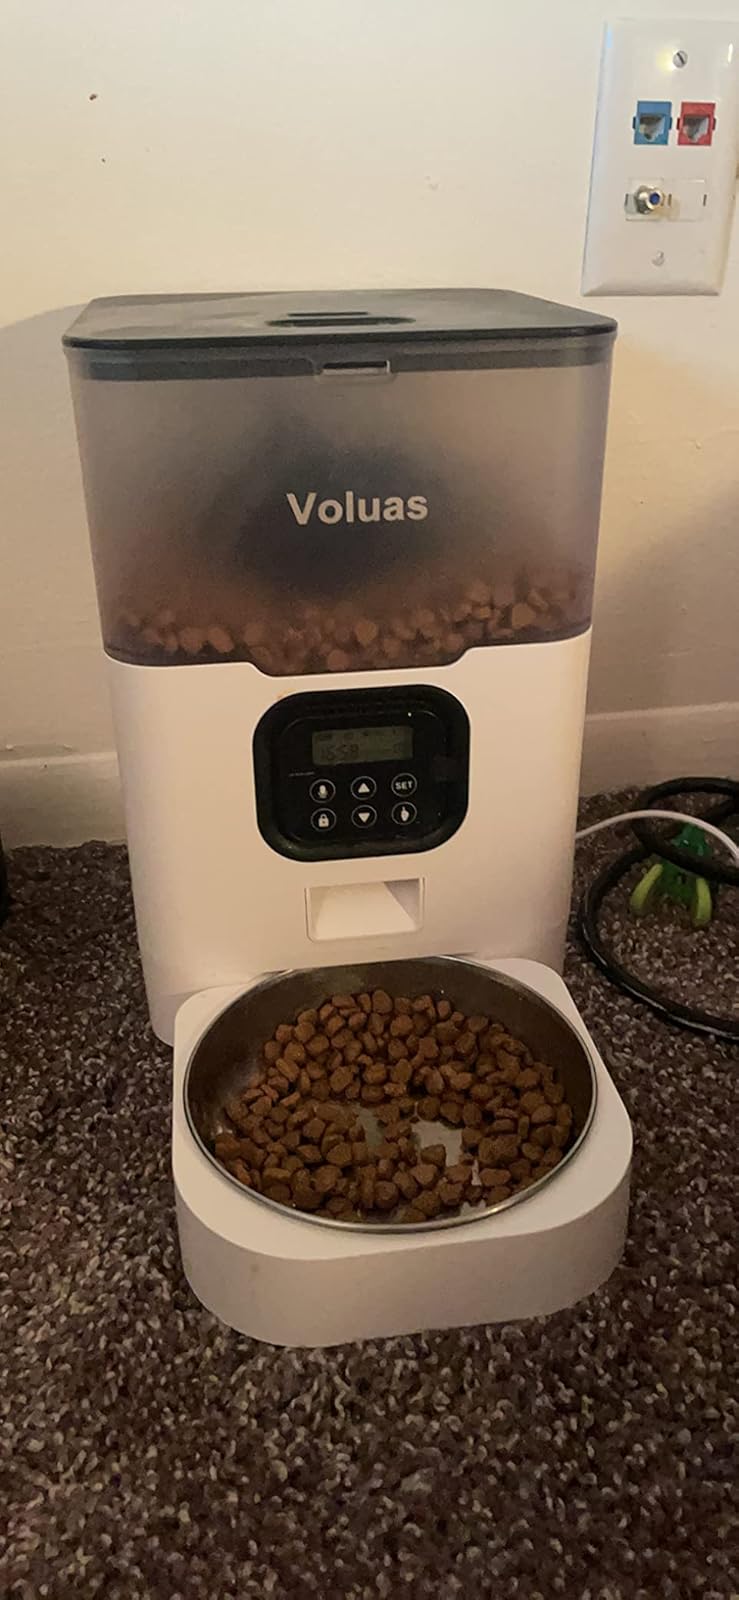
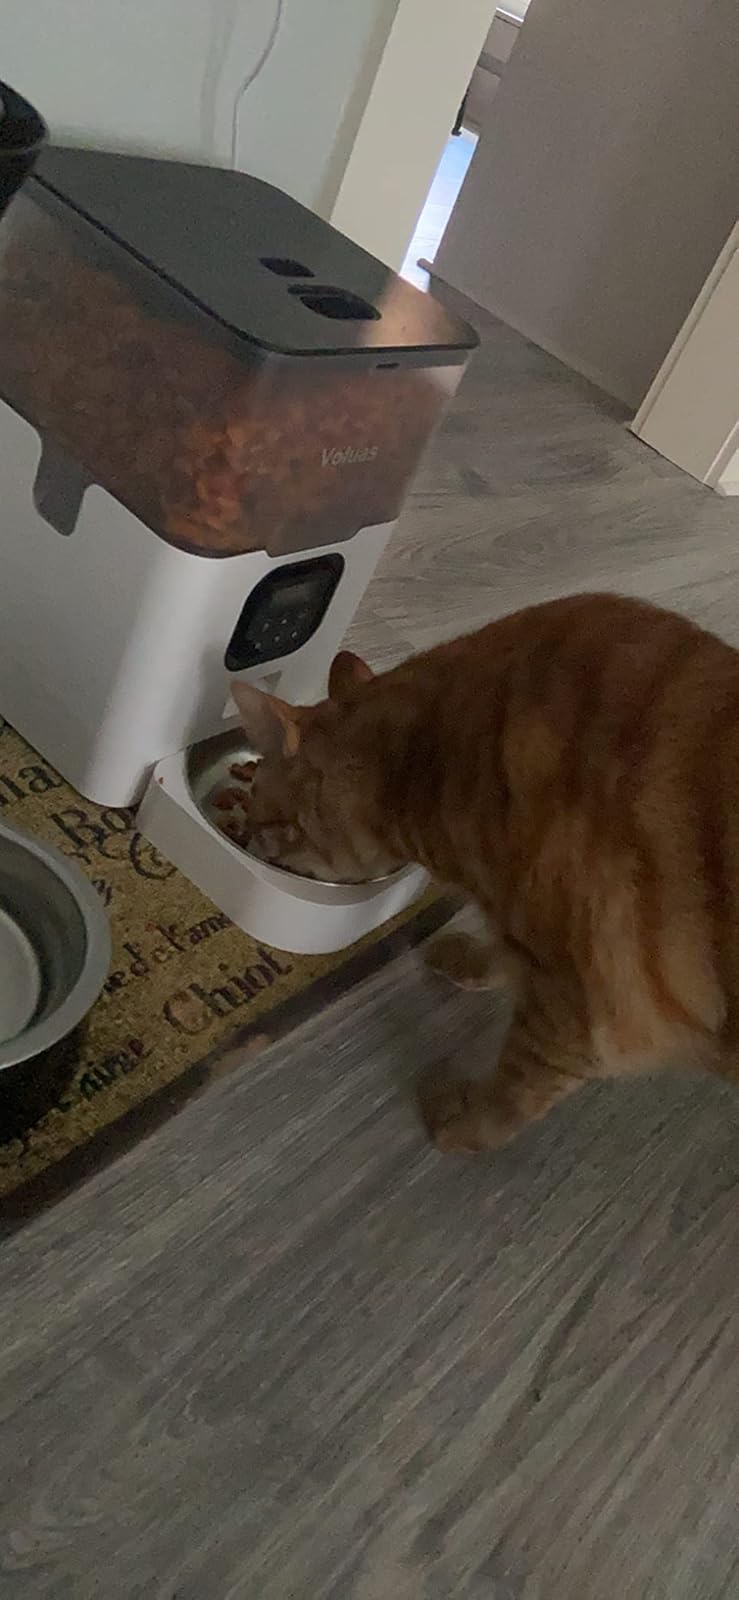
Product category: items_feeder
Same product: yes